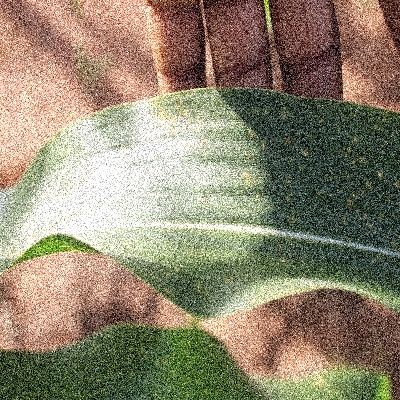
Label: Corn_(Maize)___Leaf_Spot